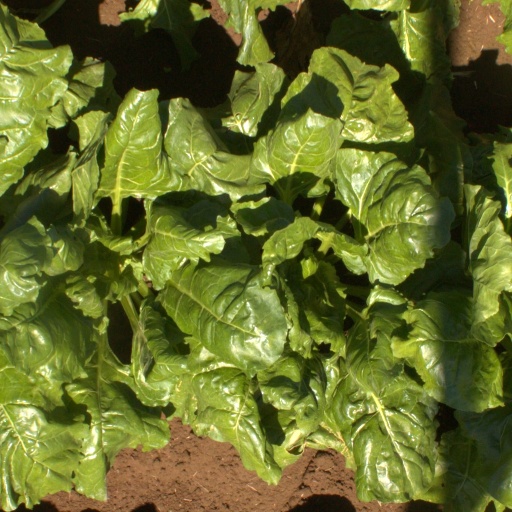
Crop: sugar beet